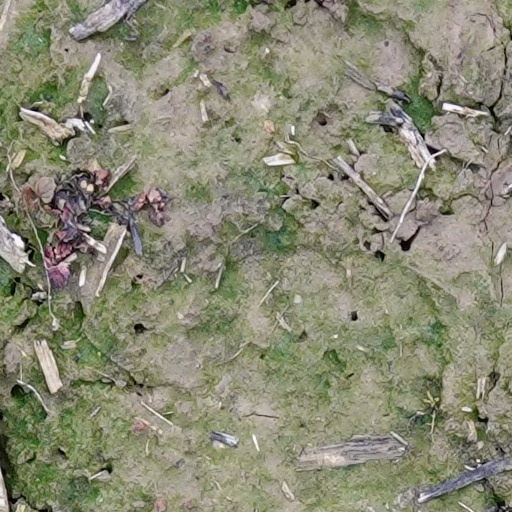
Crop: wheat